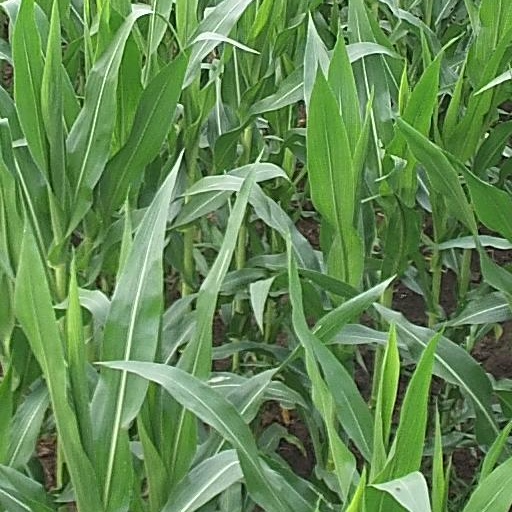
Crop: maize; corn